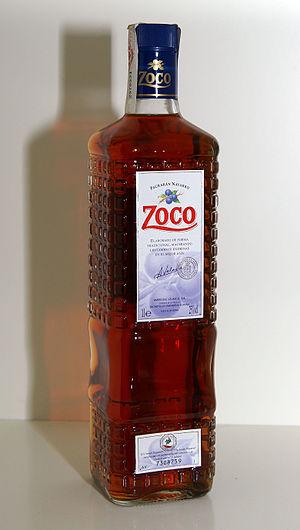
Le patxaran ou pacharan est une liqueur de Navarre fabriquée à partir de la macération de prunelles sauvages dans de l'alcool anisé.